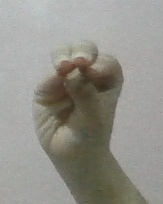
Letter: ha